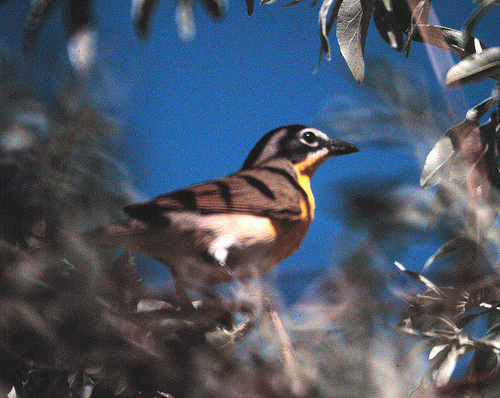
this colorful smaller bird has a white belly, yellow breast, and white eyerings.
this is a bird with an orange breast and a black back.
bird with black stripes, yellow breast, and triangular, medium-sized bill.
the bird has a black crown and a yellow breast and belly.
this is a bird with a yellow breast, brown wing, black head and a white eyering.
small bird with brown feathers, orange belly, black eyes, and a black short beak.
this bird has wings that are brown and has a yellow throat
this is a gray bird with a yellow throat and breast and a pointed beak.
the bill is curved and balck, the crown, patches, corverts, secondaries, and primaries are brown.
this large bird has feathers in shades of brown, with a bright yellow throat.
Species: Yellow Breasted Chat